Navenby

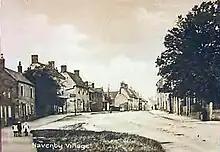
Navenby at the turn of the 20th century

T. E. Lawrence, perhaps better known as "Lawrence of Arabia", was stationed at nearby RAF Cranwell just after the war, in 1926, where he wrote a revised version of his "Seven Pillars Of Wisdom". He mentioned Navenby in a letter to a friend at the time, saying: I'm too shy to go looking for dirt. That's why I can't go off stewing into the Lincoln or Navenby brothels with the fellows. They think it's because I'm superior: proud, or peculiar or 'posh', as they say: and it's because I wouldn't know what to do, how to carry myself, where to stop. Fear again: fear everywhere.